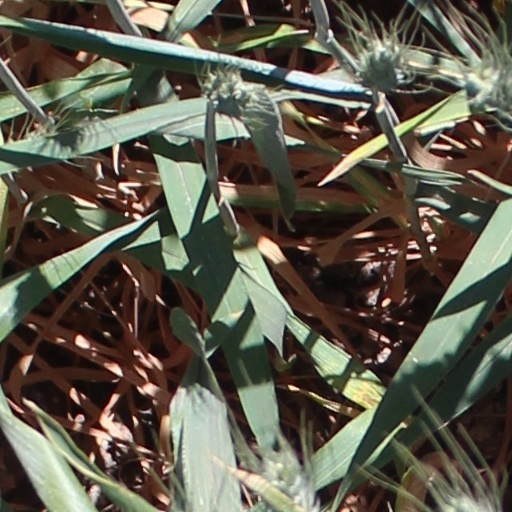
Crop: wheat